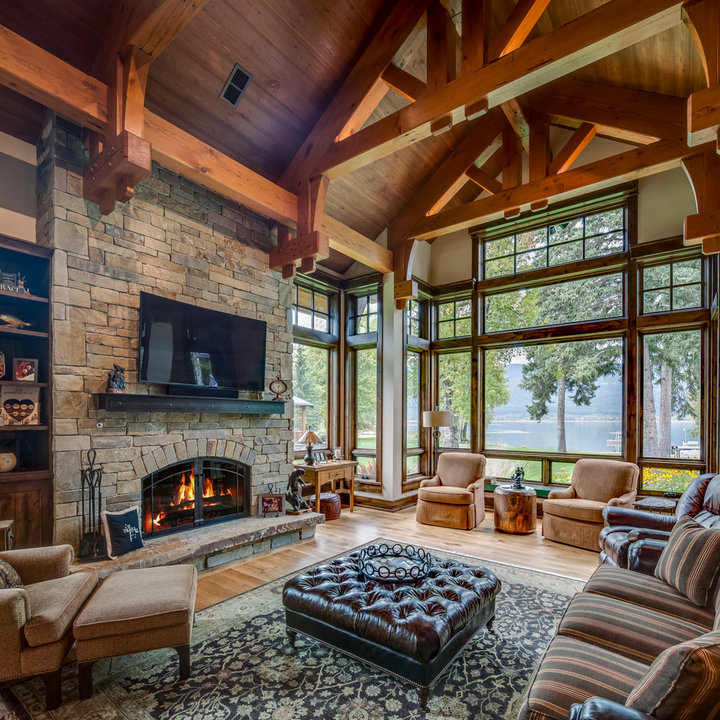
Style: Rustic